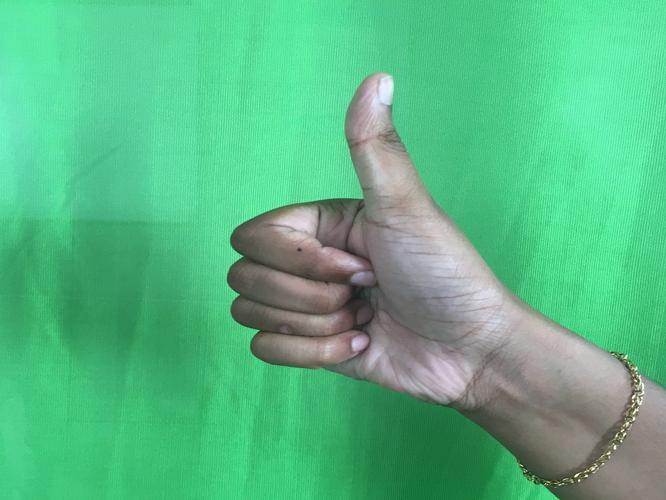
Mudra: Sikharam
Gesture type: single_hand